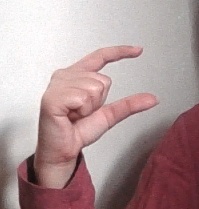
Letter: dal